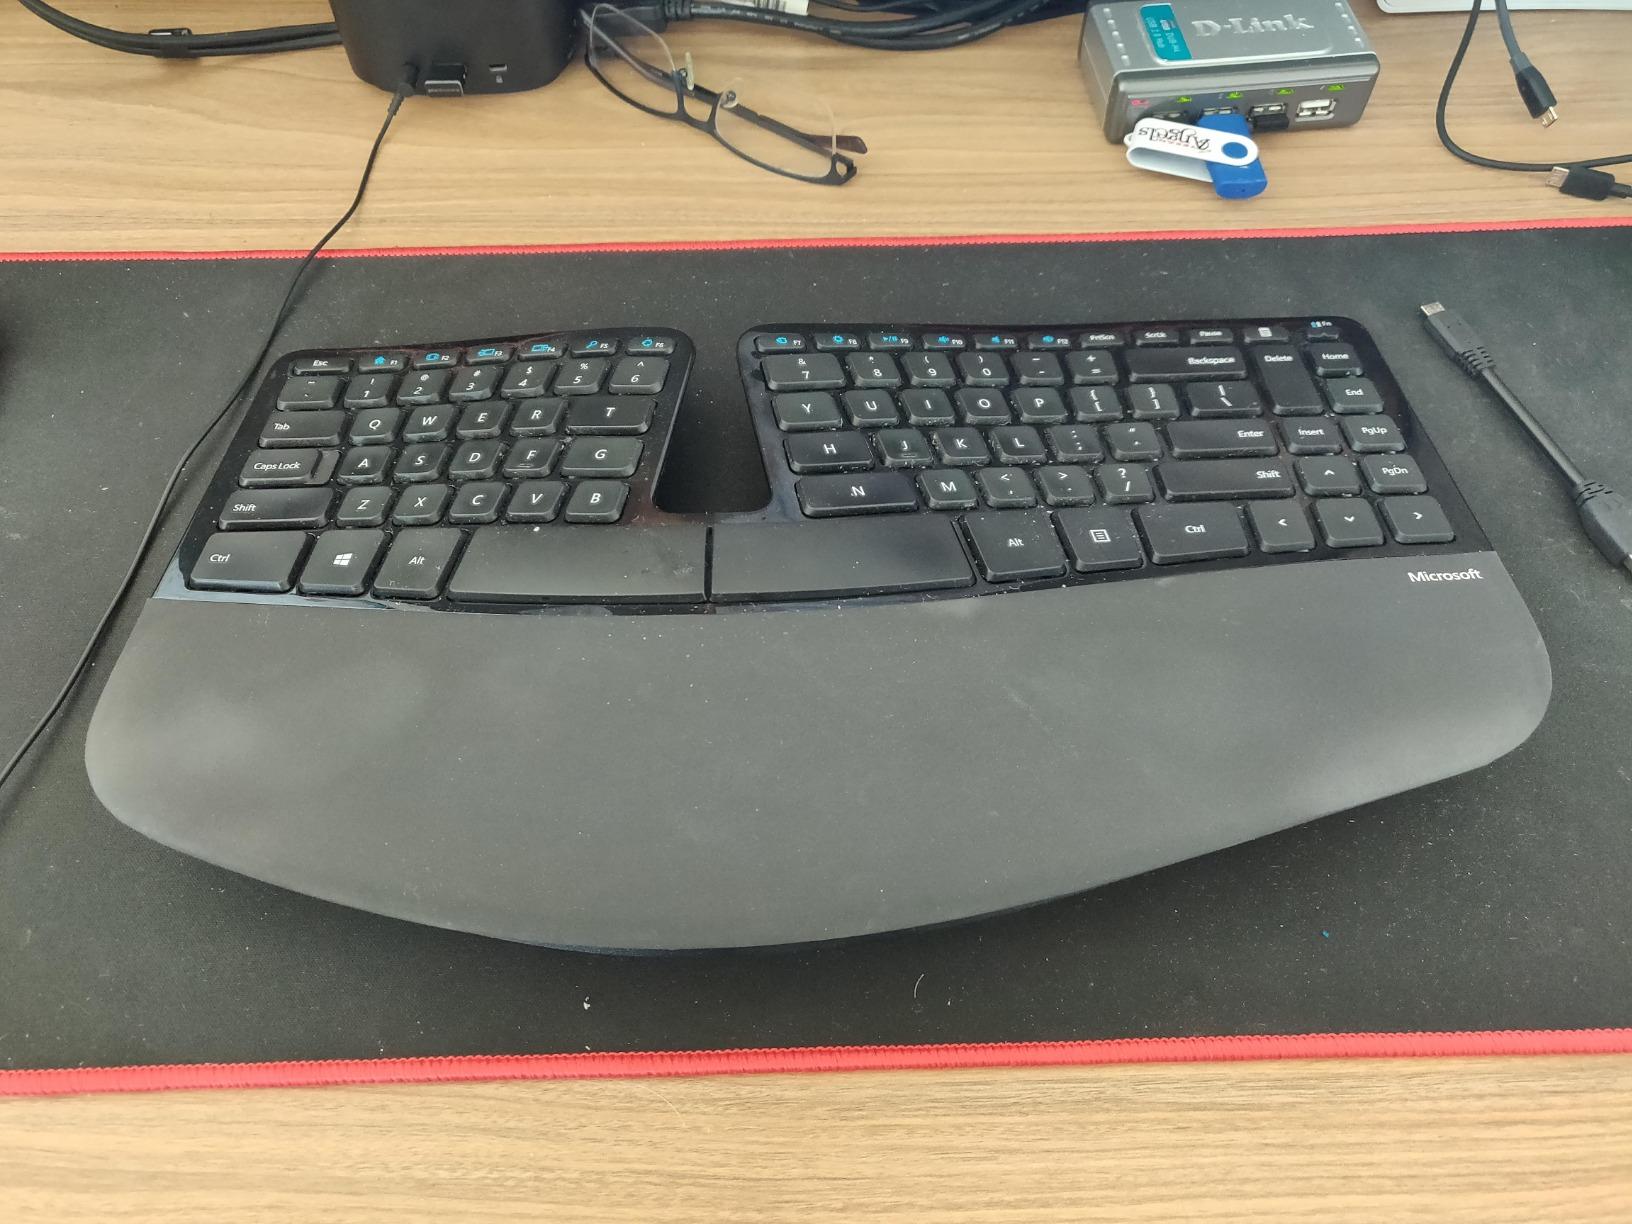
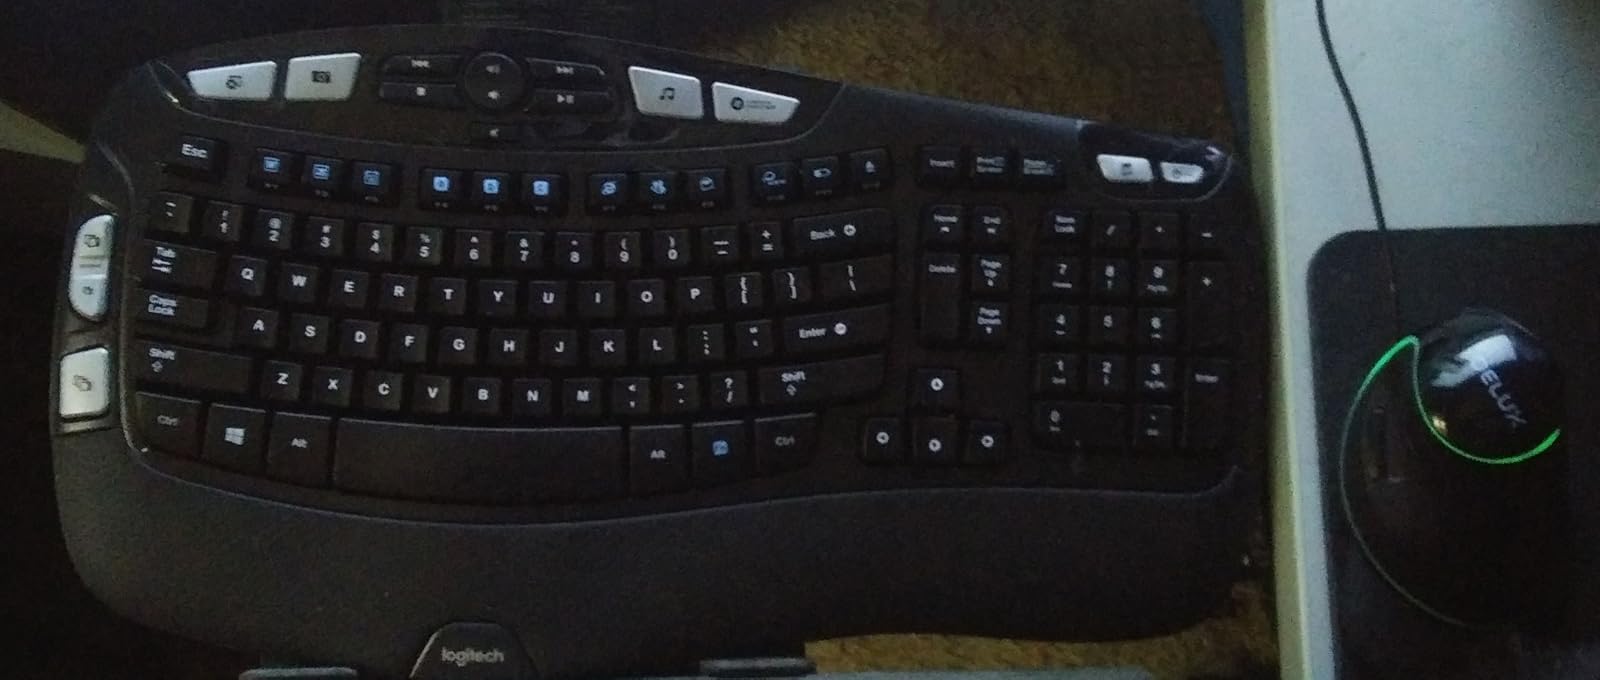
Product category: keyboard
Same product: no